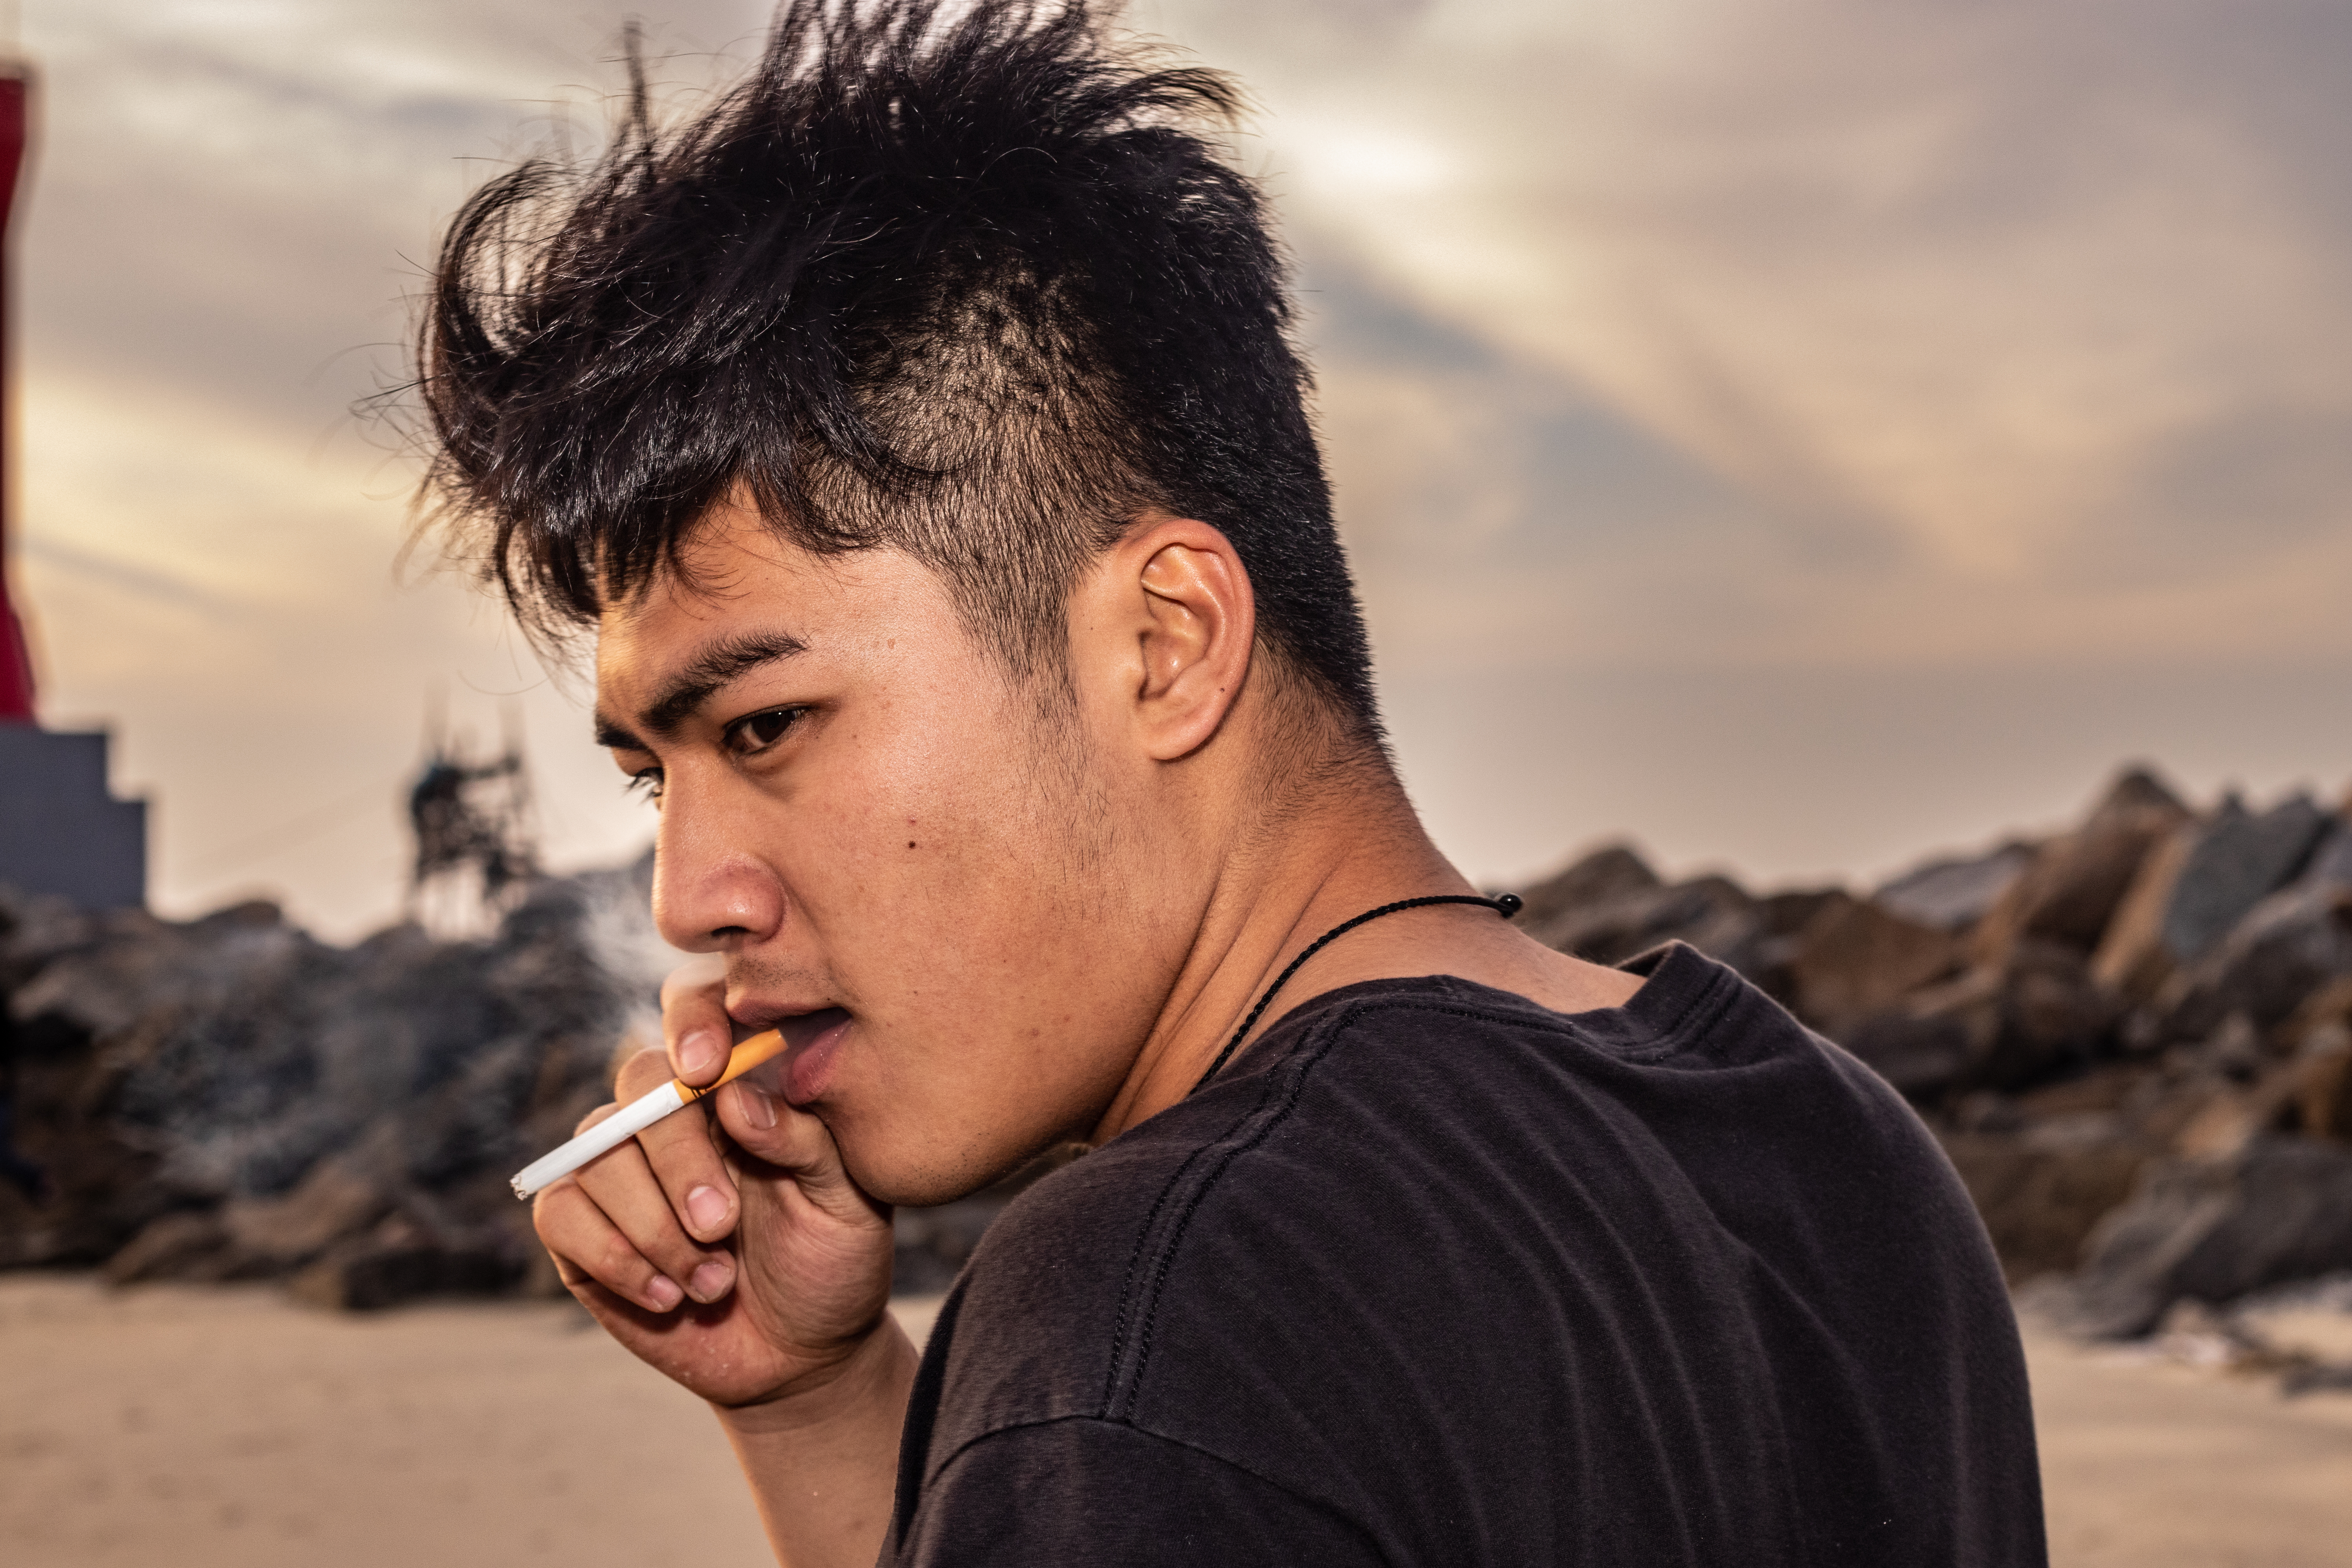
dying, setting, sinking, sun, forehead, human, photography, neck, jaw, black hair, flash photography